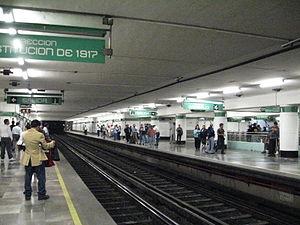
San Juan de Letrán est une station de la Ligne 8 du métro de Mexico. Il est situé au centre de Mexico, dans la délégation Cuauhtémoc.
La ligne 8 est une des douze lignes du métro de Mexico, au Mexique.